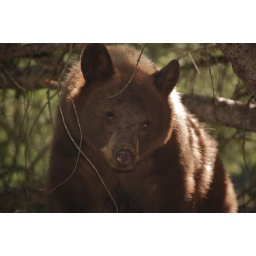
A young cinnamon black bear (&lt;i&gt;Ursus americanus&lt;/i&gt;) in the Salmon National Forest, near Salmon, Idaho.